Michael Thomas (wide receiver, born 1993)

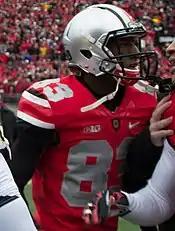
Thomas in 2012

Thomas played in 11 games as a true freshman in 2012. He finished the season with three receptions for 22 yards.